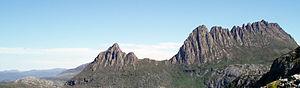
Le mont Cradle est une montagne située dans le parc national de Cradle Mountain-Lake St Clair, dans l'ouest de la Tasmanie, en Australie. C'est, en raison de sa beauté naturelle, l'un des principaux sites touristiques de la Tasmanie. La montagne, comme beaucoup d'autres montagnes de la région, est composée de colonnes de dolérite. Son nom ne signifie pas « berceau » mais fait référence au cradle, machine utilisée en orpaillage, à laquelle elle ressemble.